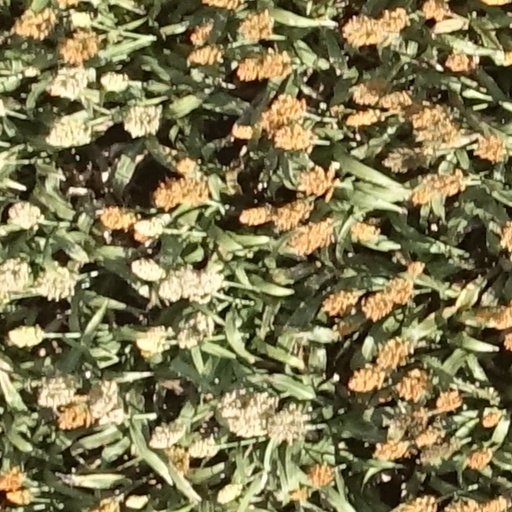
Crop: sorghum